Campo Grande

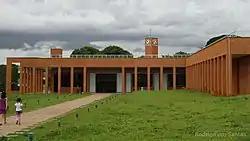
Dom Bosco Museum.

Festas Juninas were introduced to Northeastern Brazil by the Portuguese and the custom spread to the rest of the country, including Campo-Grande, where festivities take place with the usual fare of typical foods and decoration, rural costumes, music, dancing, a bonfire, and fireworks.